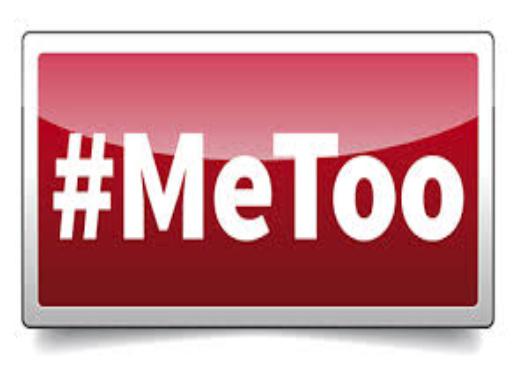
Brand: me too
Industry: Electronic